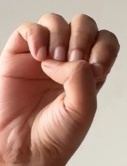
ASL sign: E